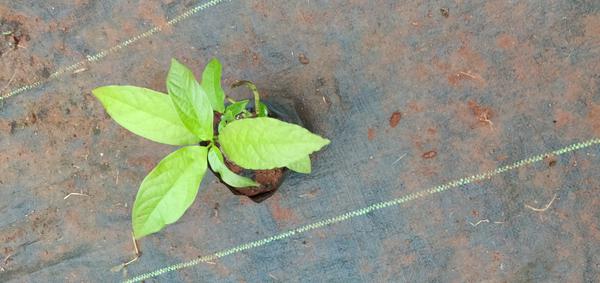
Plant: Avacado